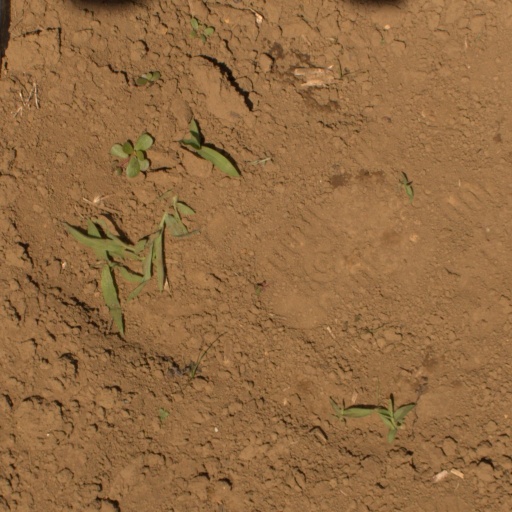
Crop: Jerusalem artichoke